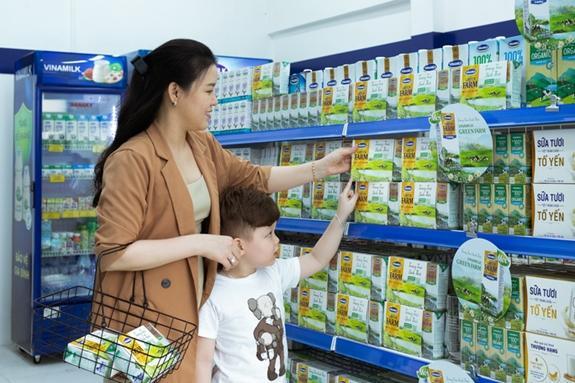
người phụ nữ và cậu bé đang đứng bên một kệ hàng sữa